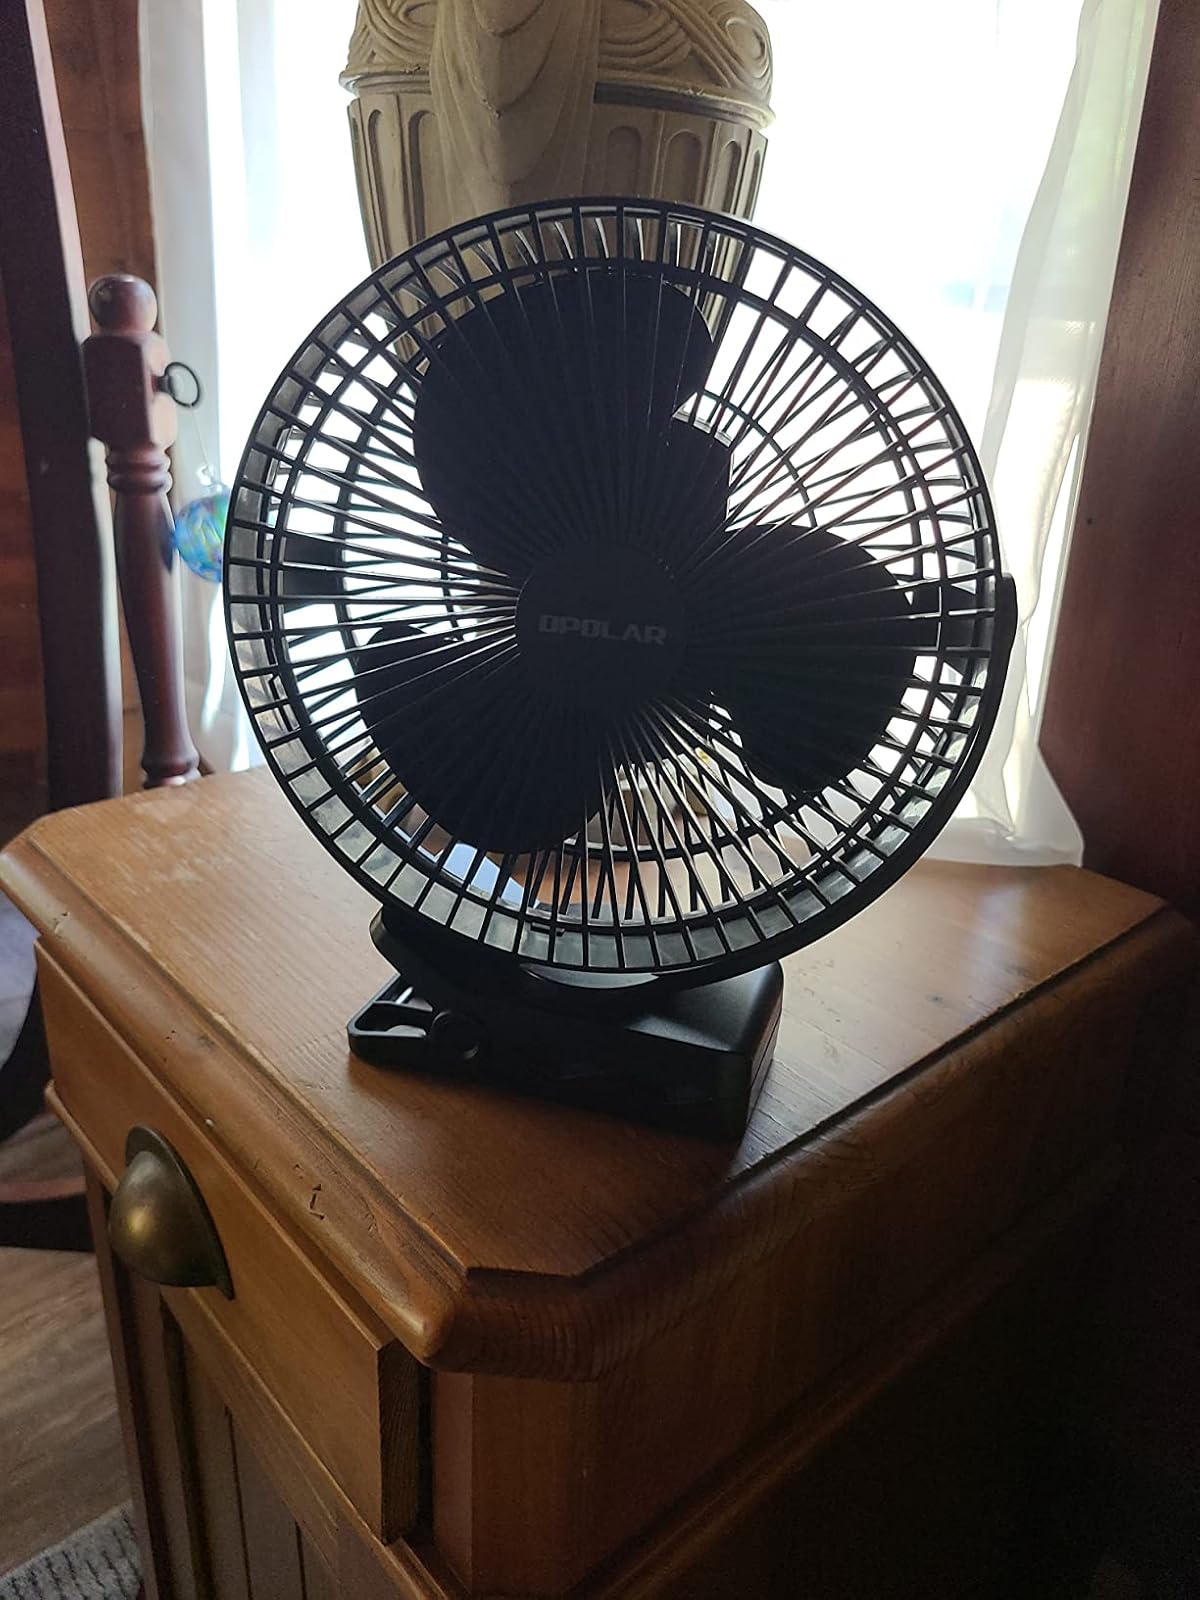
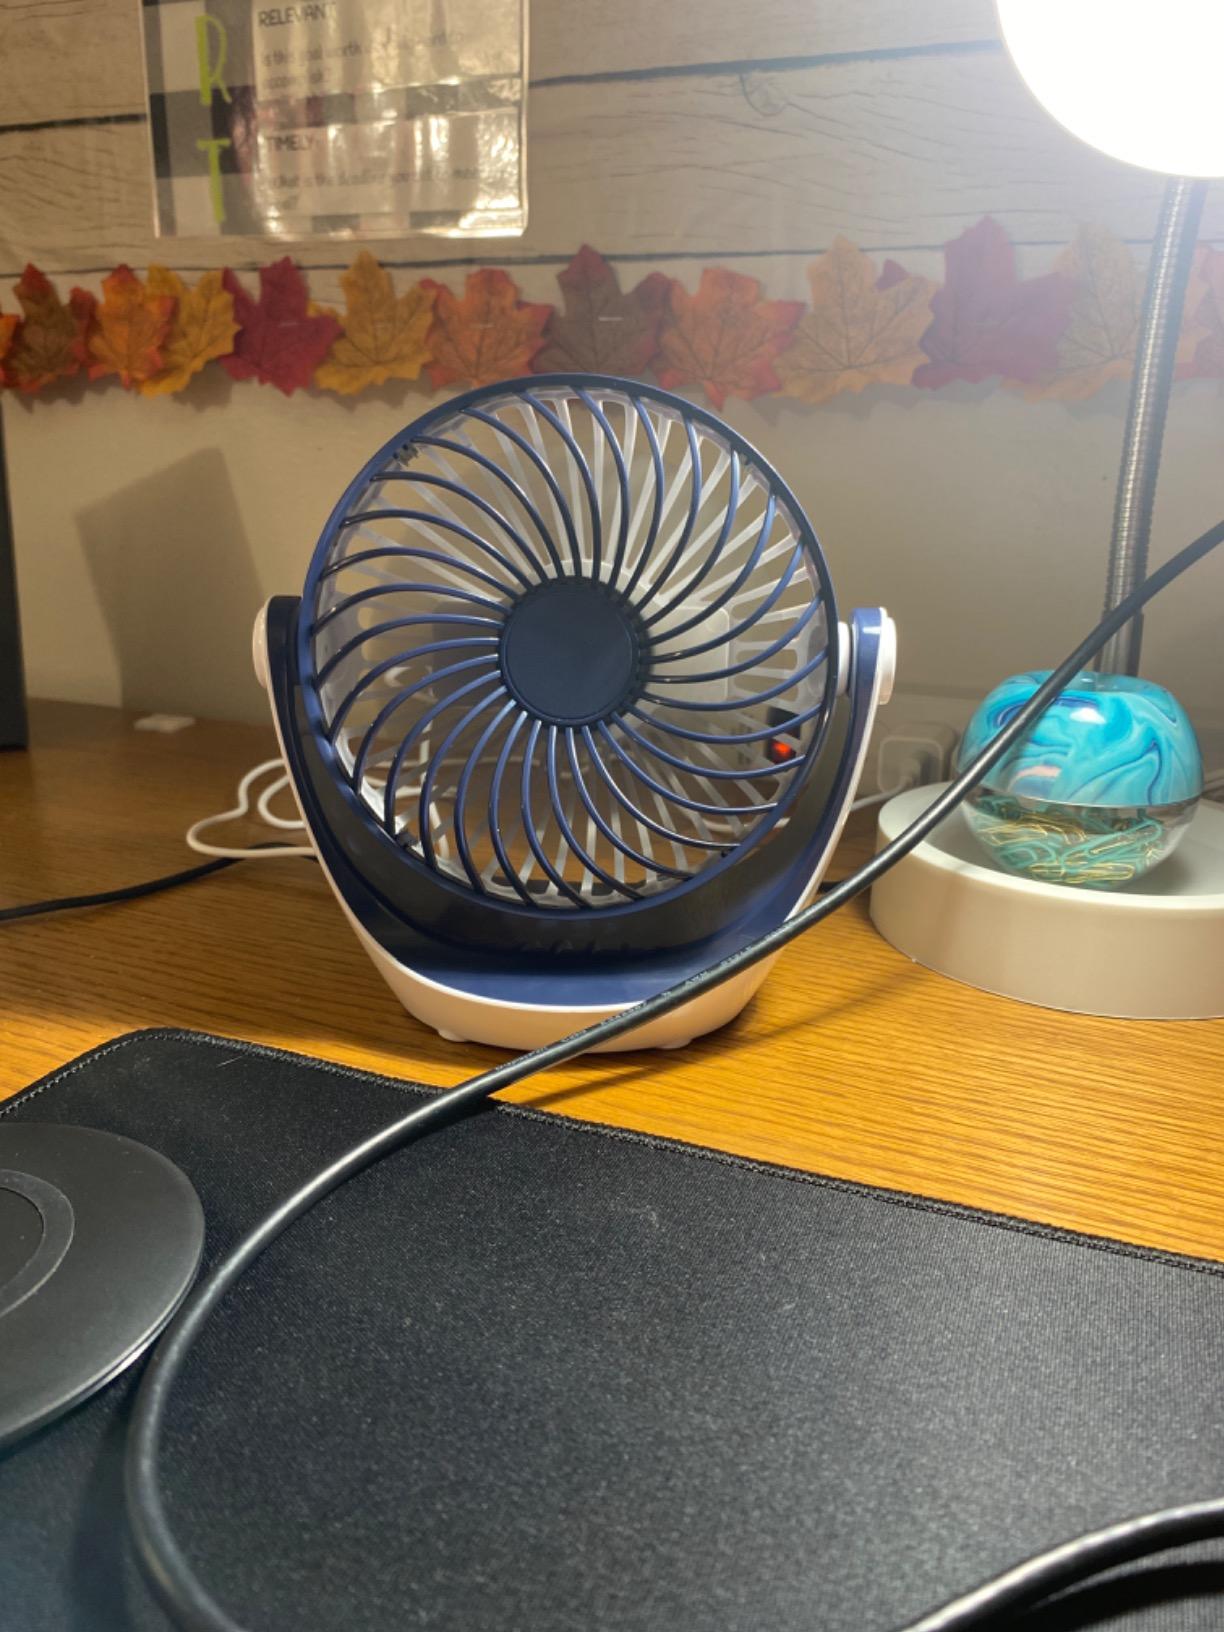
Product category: fan
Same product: no